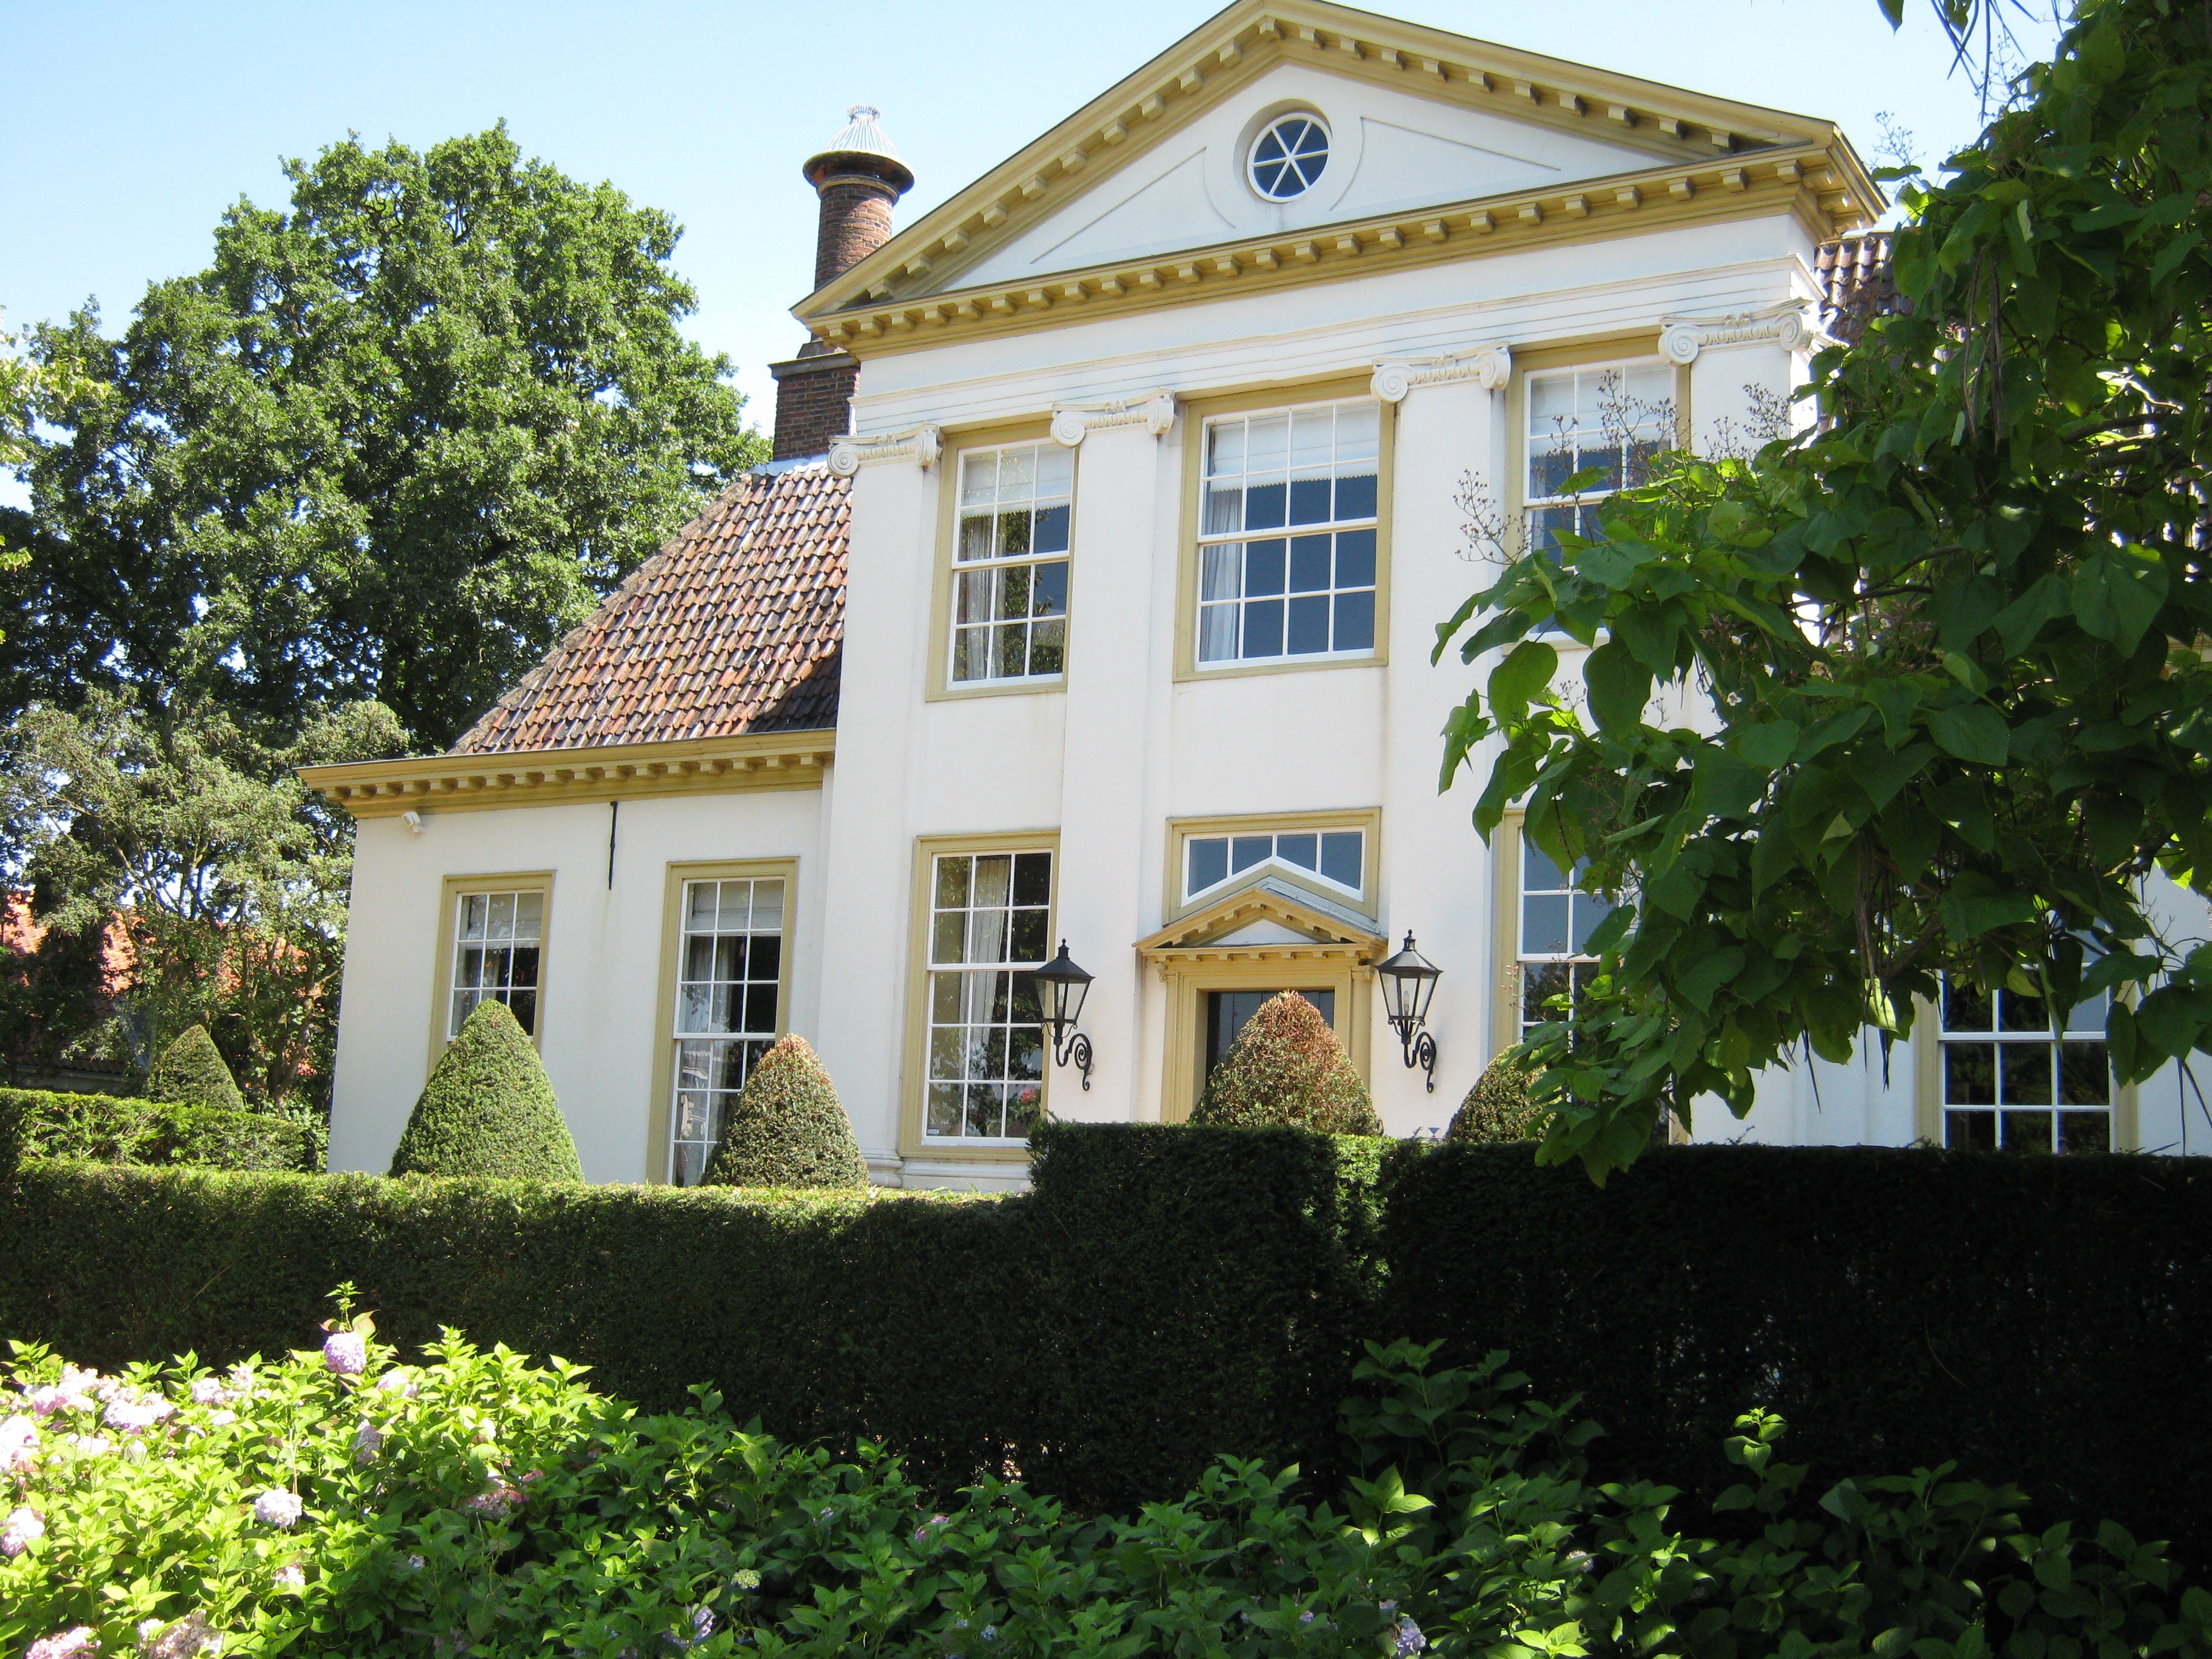
architecture, manor, villa, mansion, house, building, chateau, home, summer, cottage, facade, property, farmhouse, estate, enjoy, manor house, residential area, historic house, vechtstreek